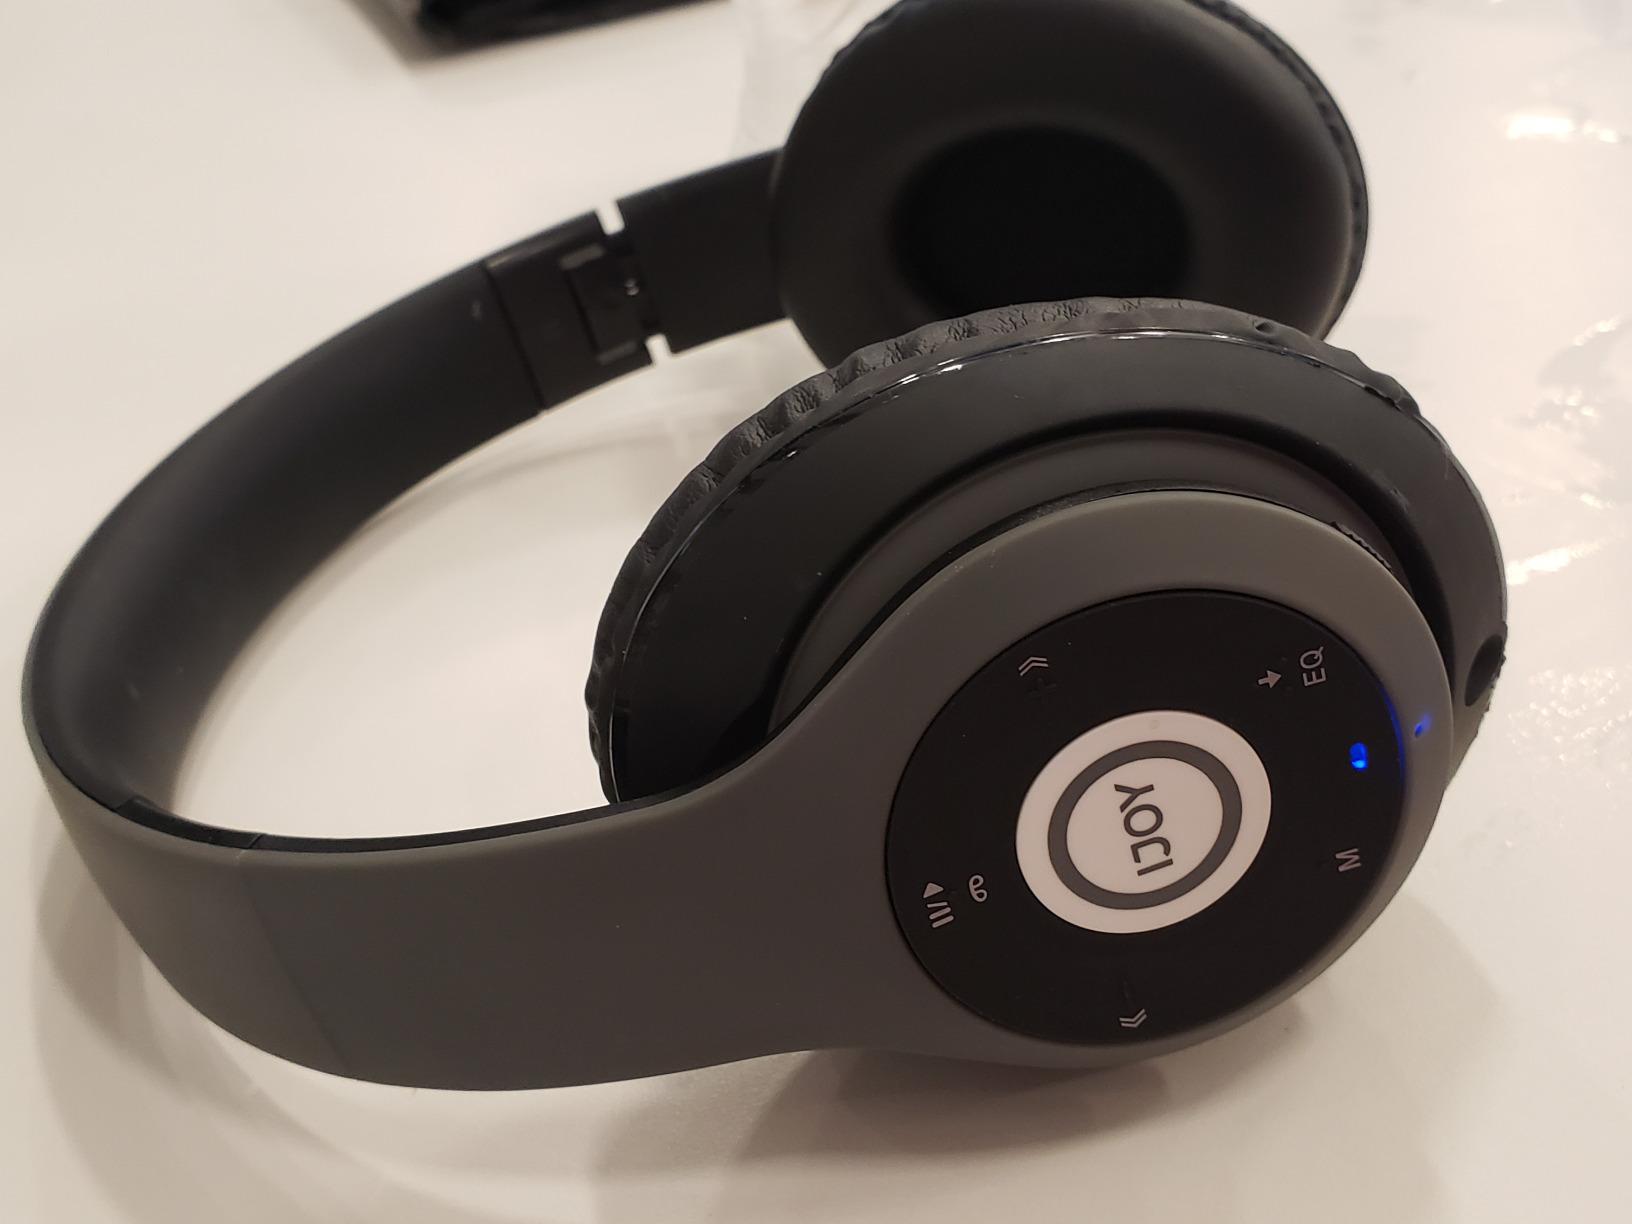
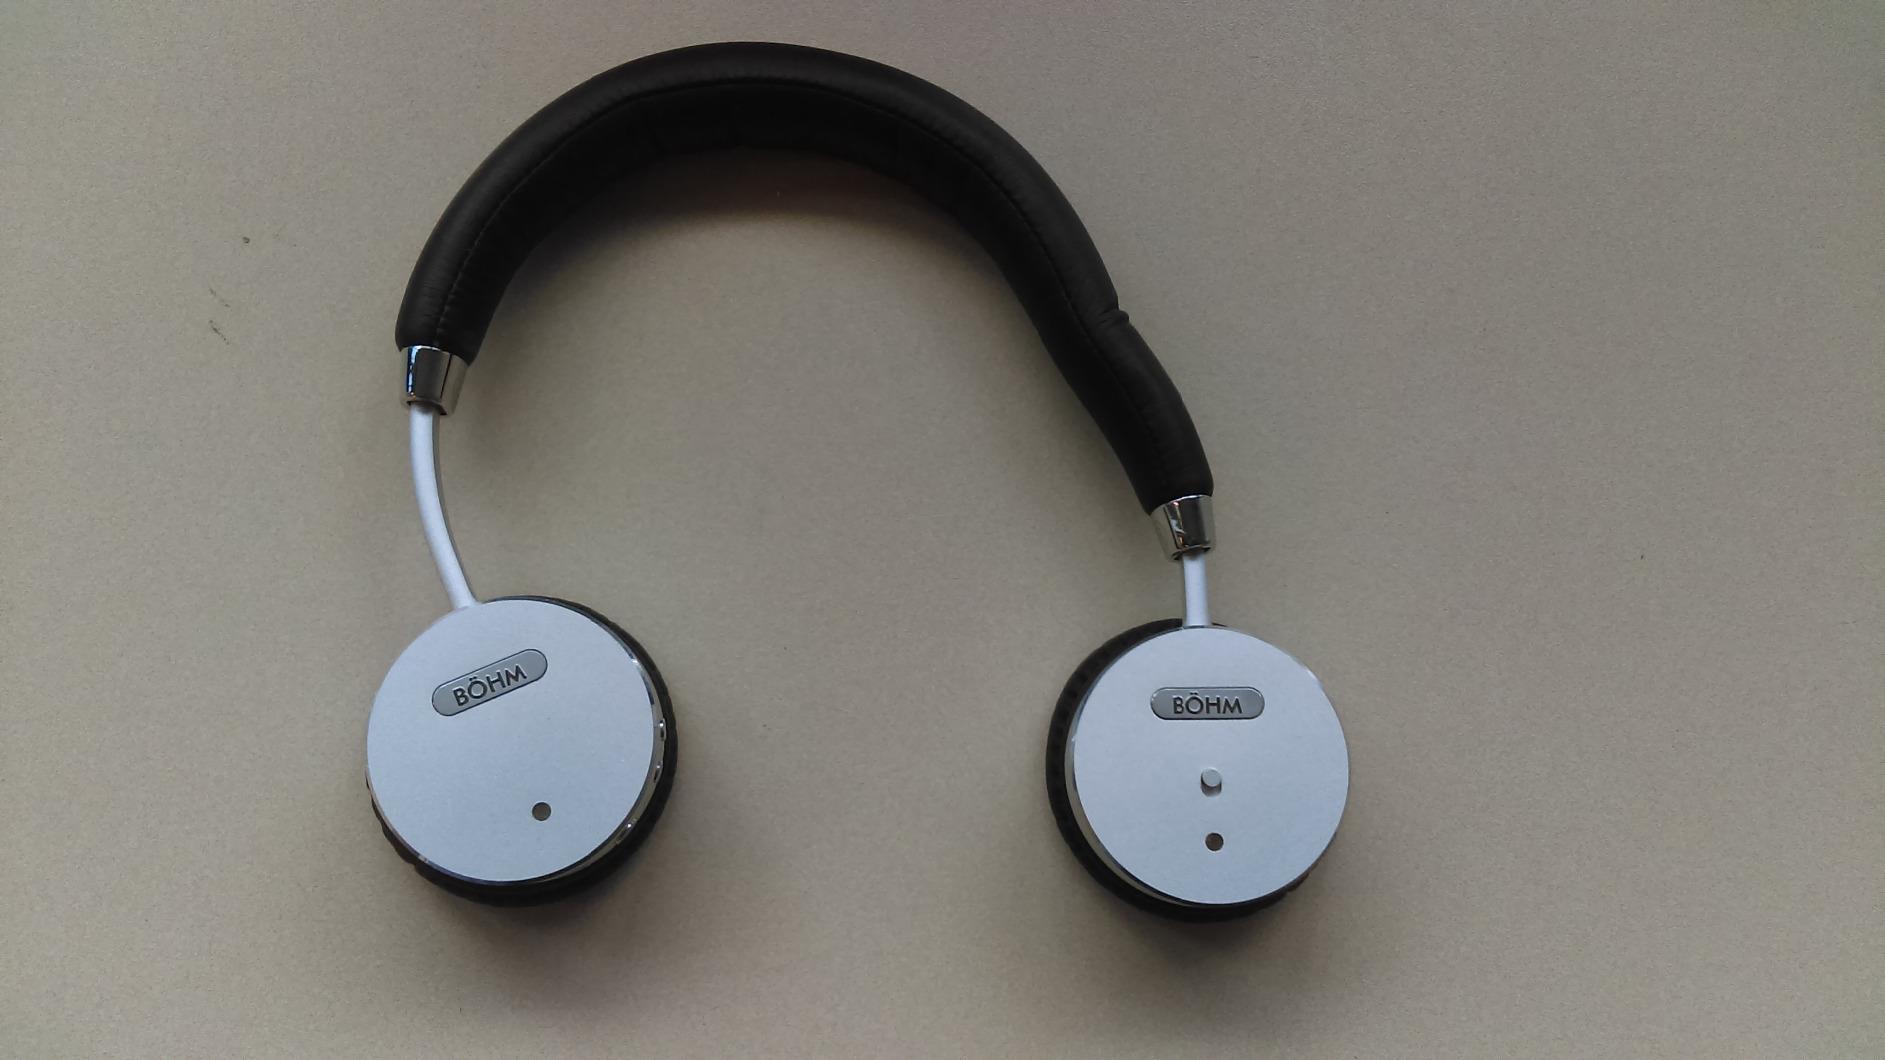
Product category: headphones
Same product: no